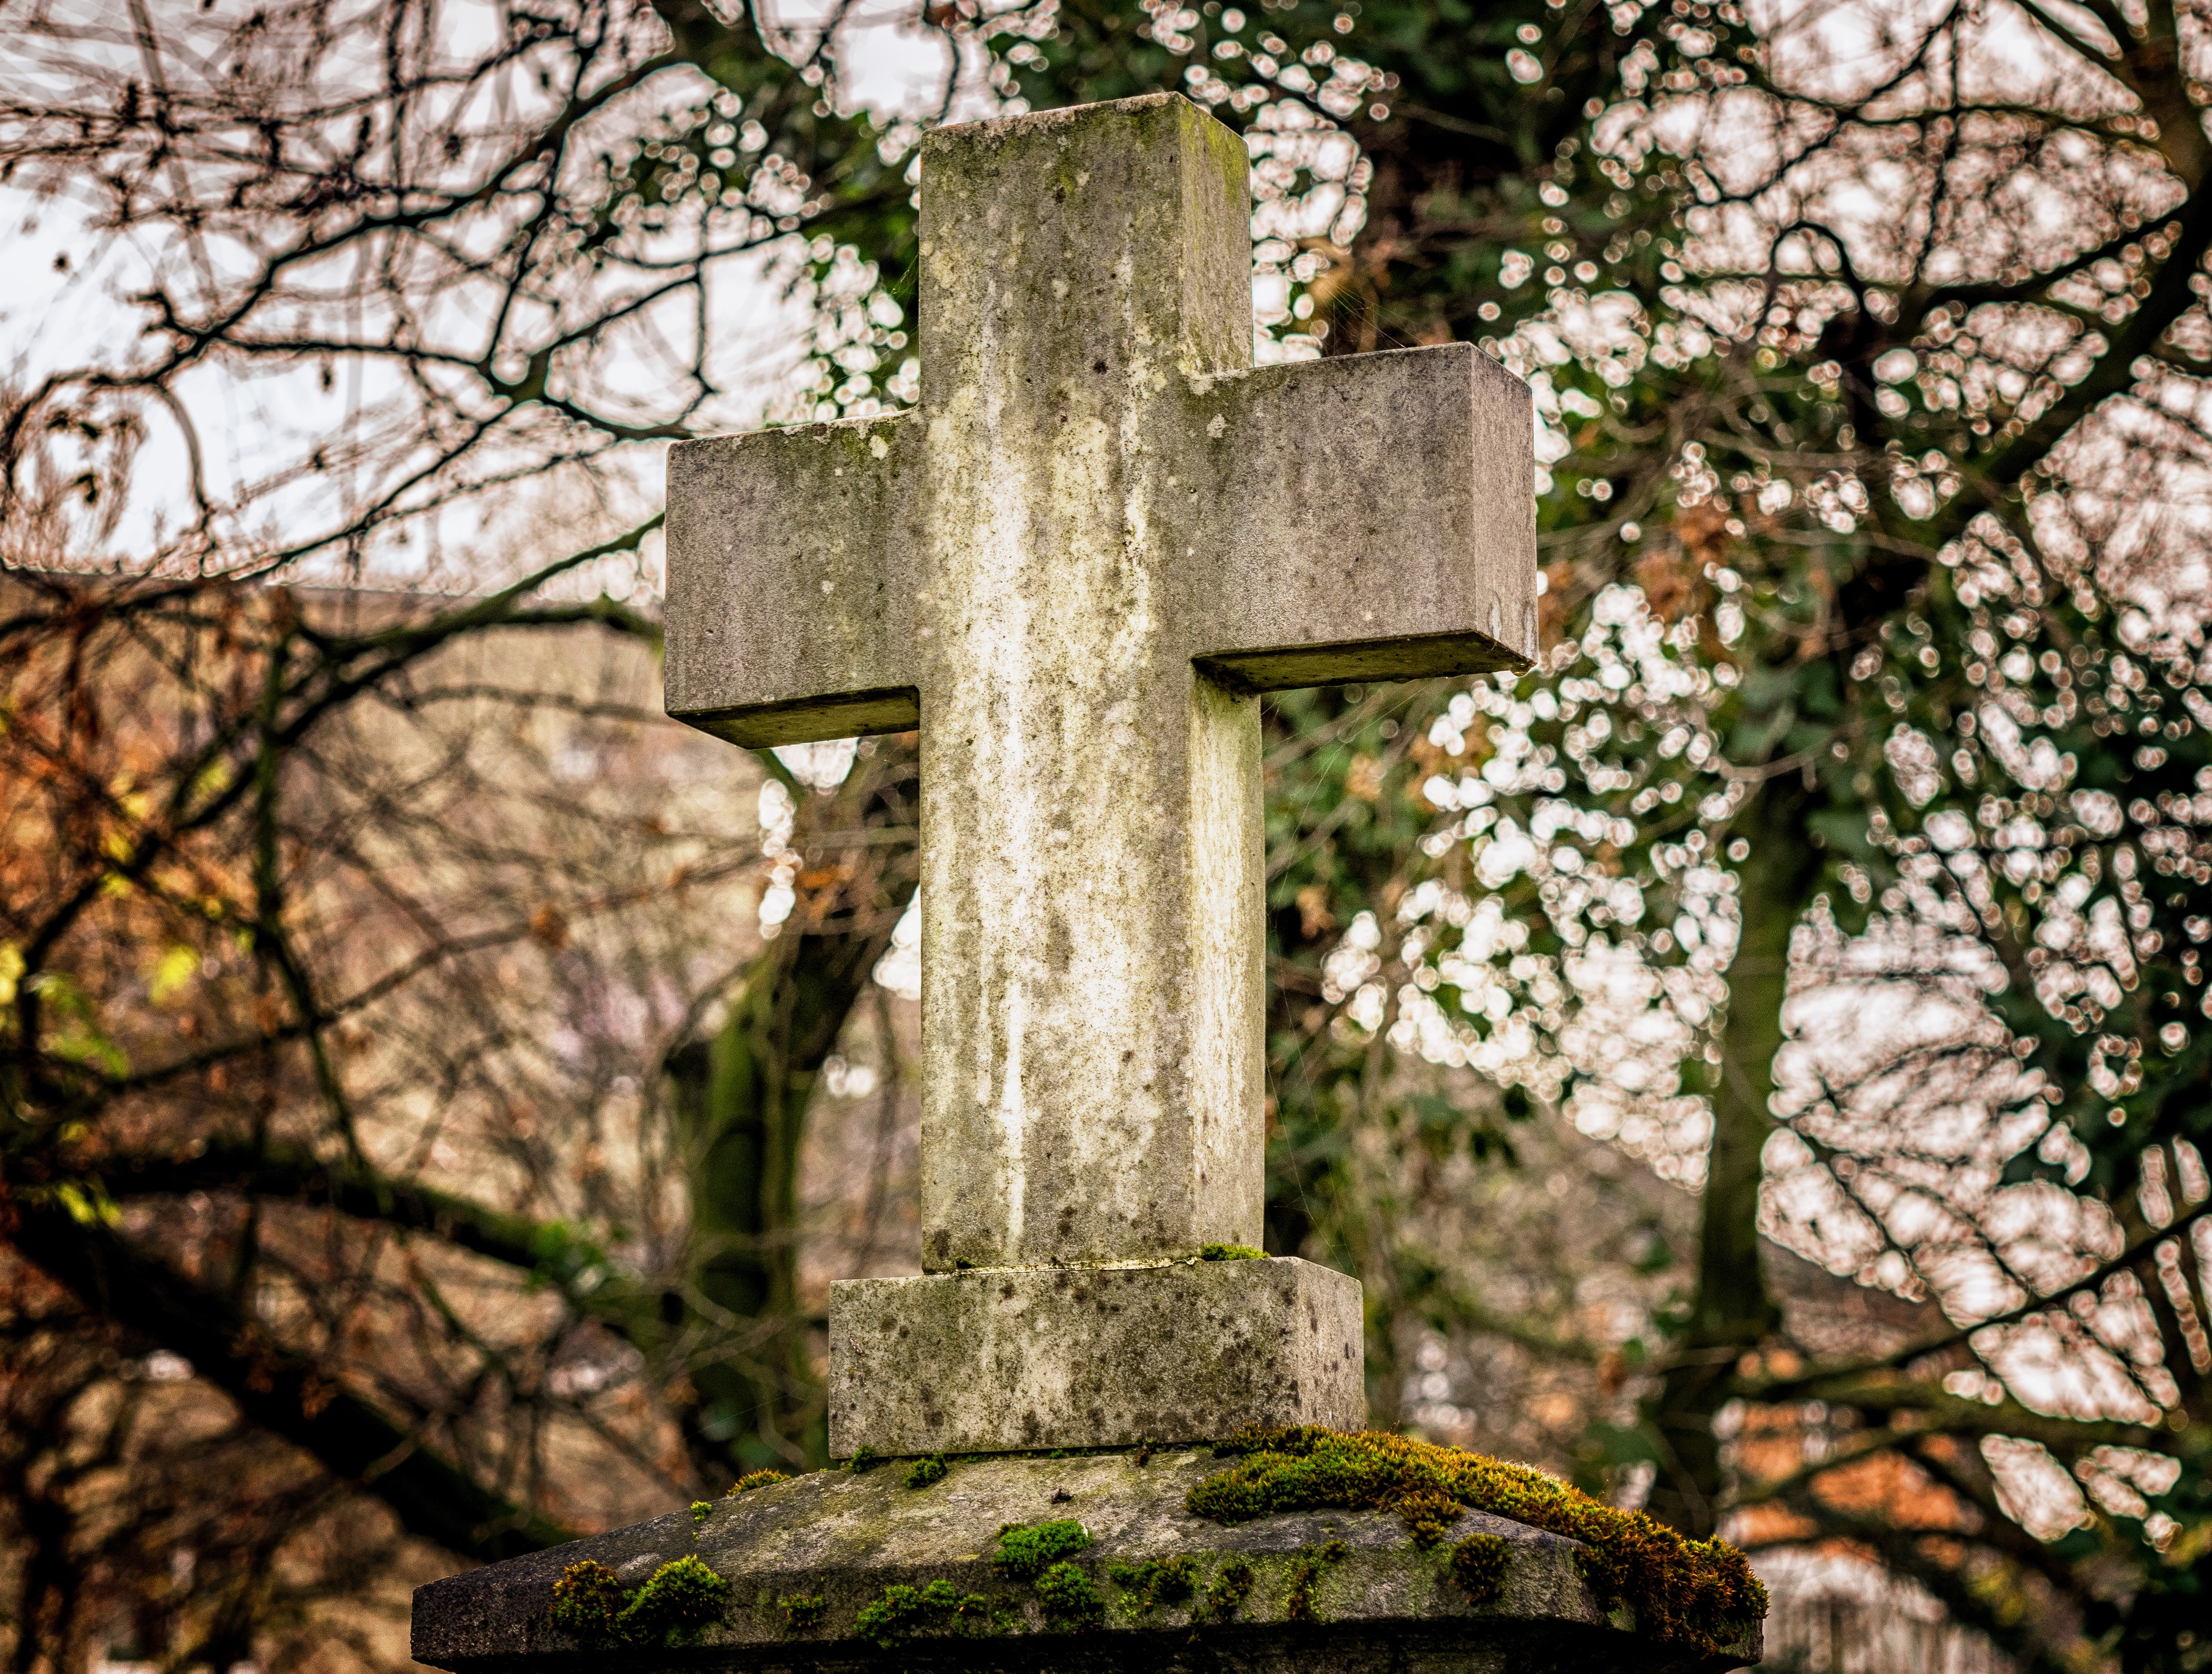
tree, branch, flower, old, spring, autumn, religion, memory, botany, rest, cross, cemetery, death, grave, sad, memorial, faith, headstone, commemorate, shrine, christianity, gloomy, tomb, past, farewell, funeral, resting place, last calm, old cemetery